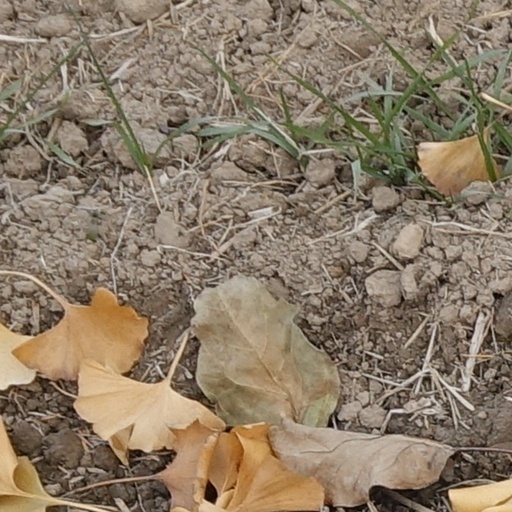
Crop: wheat